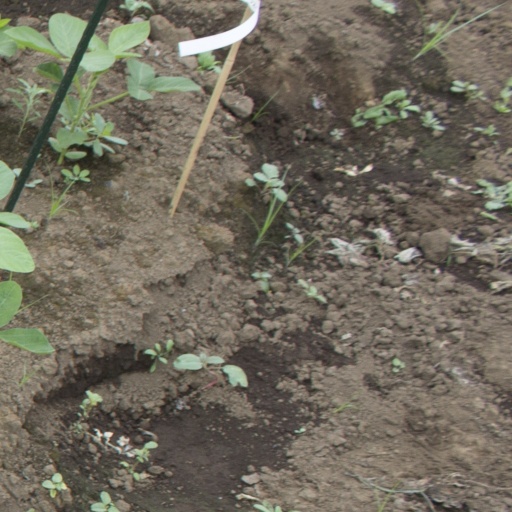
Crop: soybean